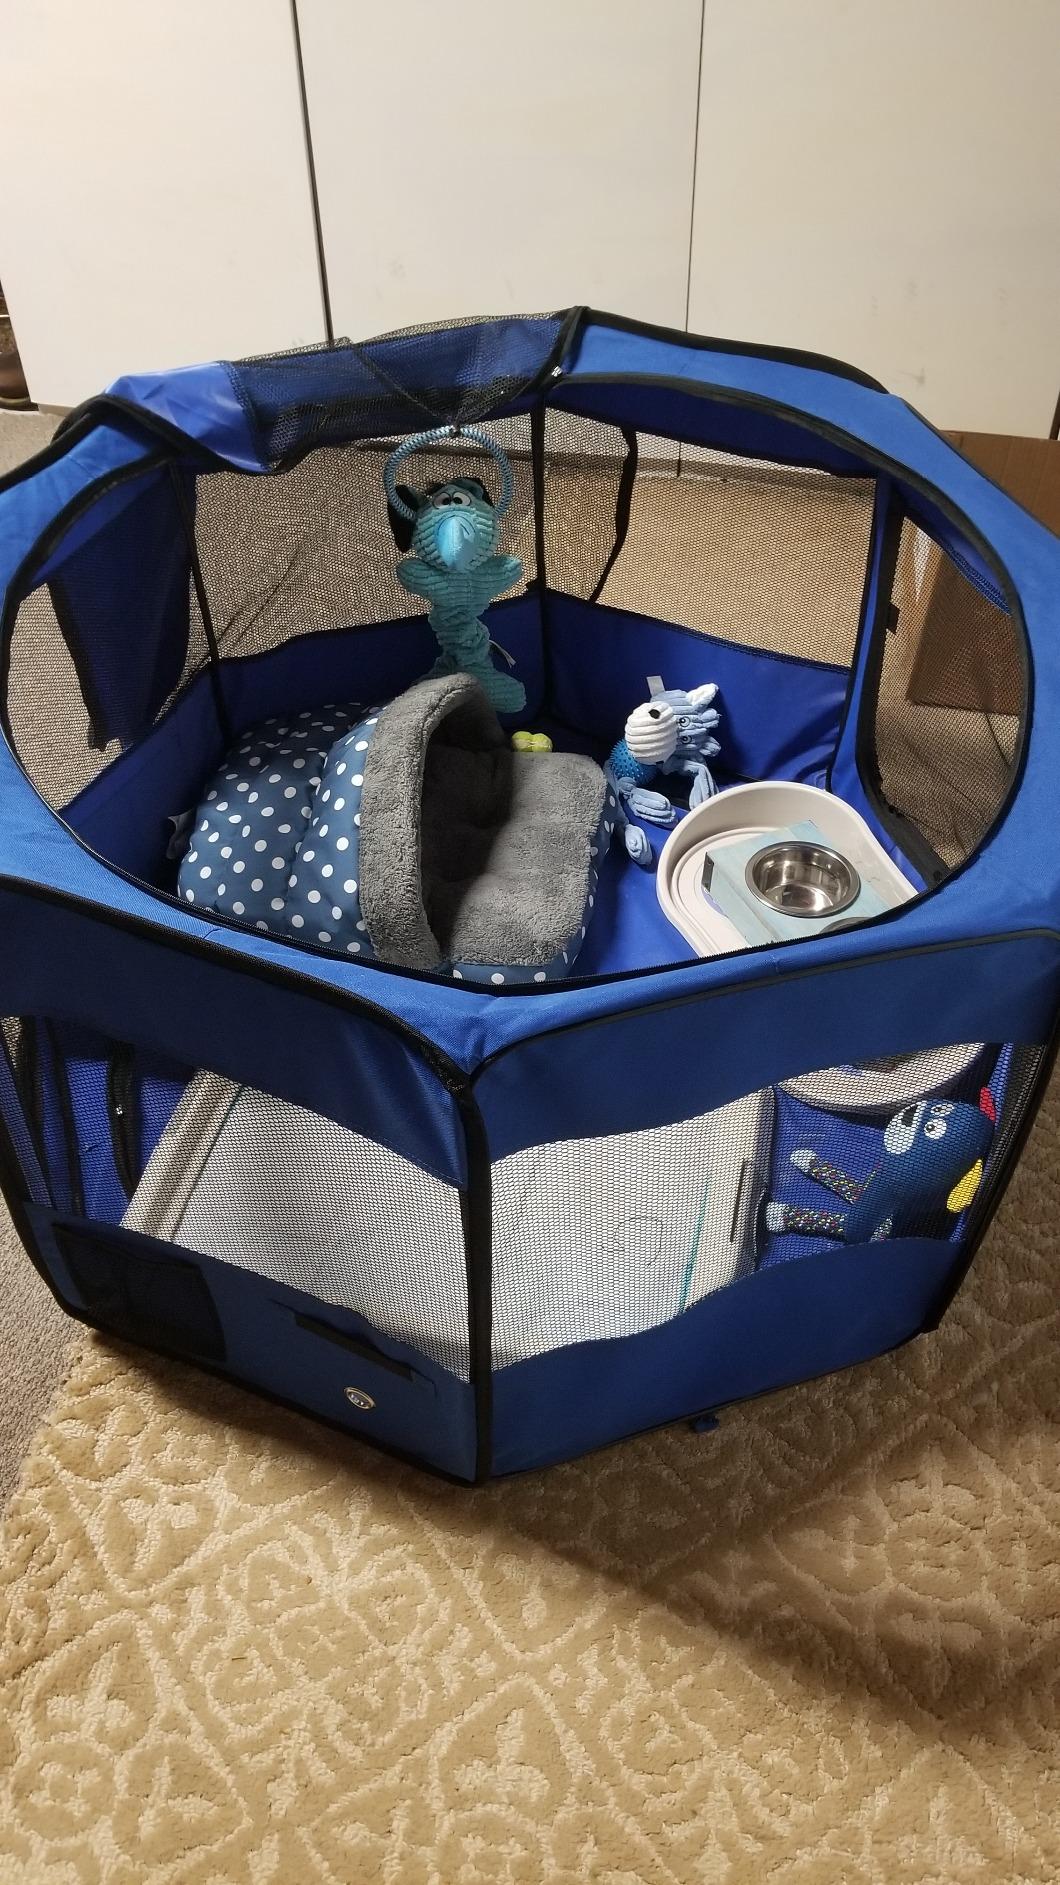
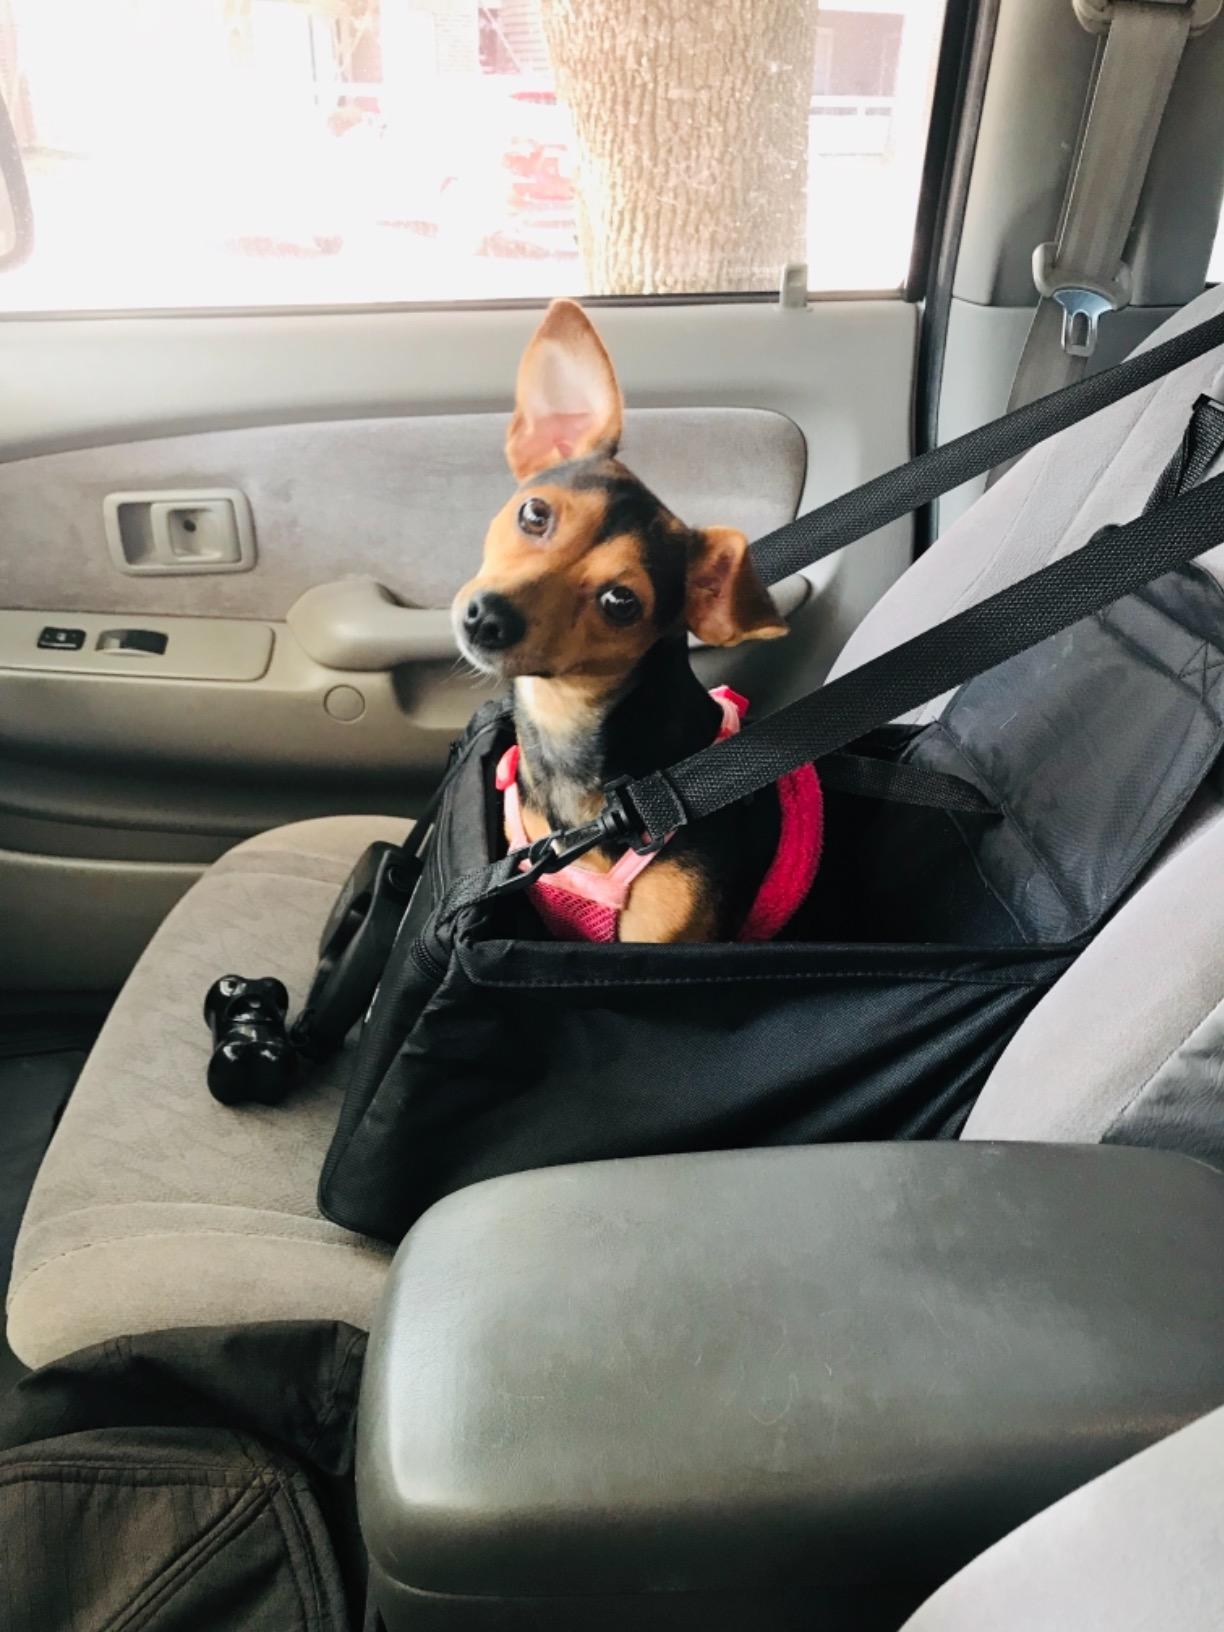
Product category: items_kennel
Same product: no